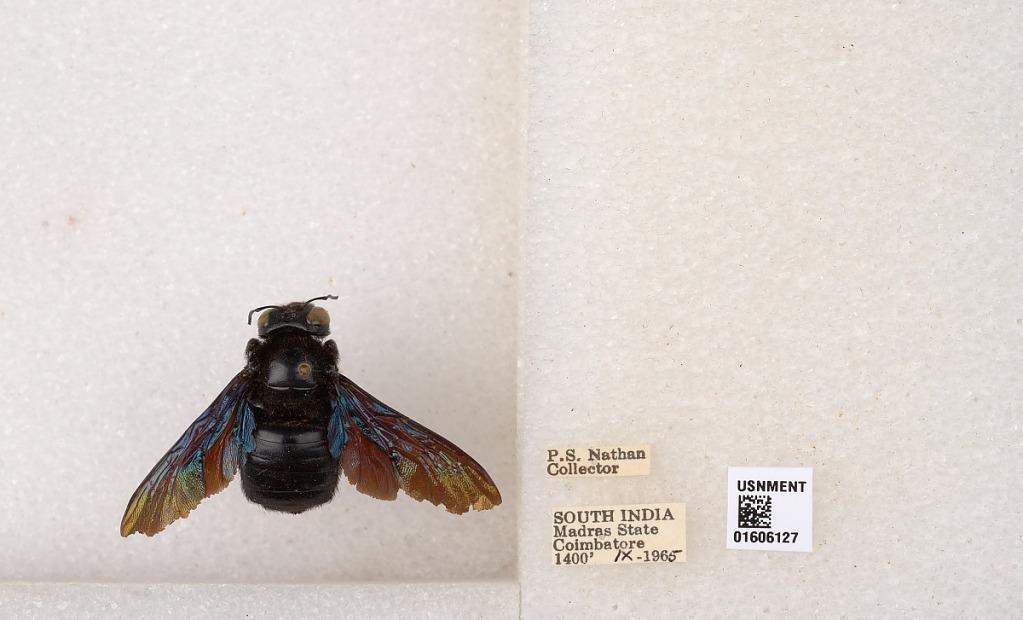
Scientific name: Xylocopa (Biluna) auripennis auripennis Lepeletier
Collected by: P. Nathan
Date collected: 1965-9-1
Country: India
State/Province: Tamil Nadu
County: Coimbatore
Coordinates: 10.9955, 76.9034